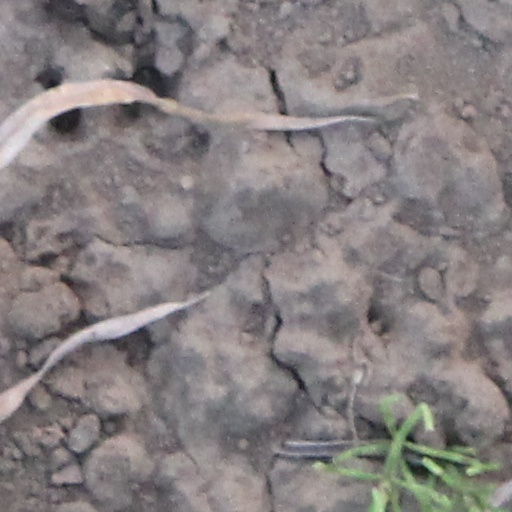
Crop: wheat